Russia–Sweden relations

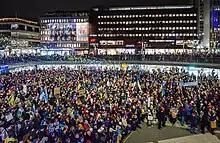
Demonstration on the anniversary of the Russian invasion of Ukraine in Stockholm, 24 February 2023

After the 2022 Russian invasion of Ukraine started, Sweden, as one of the EU countries, imposed sanctions on Russia, and Russia added all EU countries to the list of "unfriendly nations". Sweden joined other countries in spring 2022 in declaring a number of Russian diplomats "persona non grata". In 2023, it summoned Russia's ambassador to complain about a statement on the embassy's web site according to which joining NATO made the Nordic countries "a legitimate target for Russian retaliatory measures, including those of a military nature". A YouGov poll showed that in February 2023, 63% of respondents in Sweden wanted to support Ukraine in a war with Russia until Russian troops leave all occupied territories. On 7 March 2024, Sweden officially joined NATO.